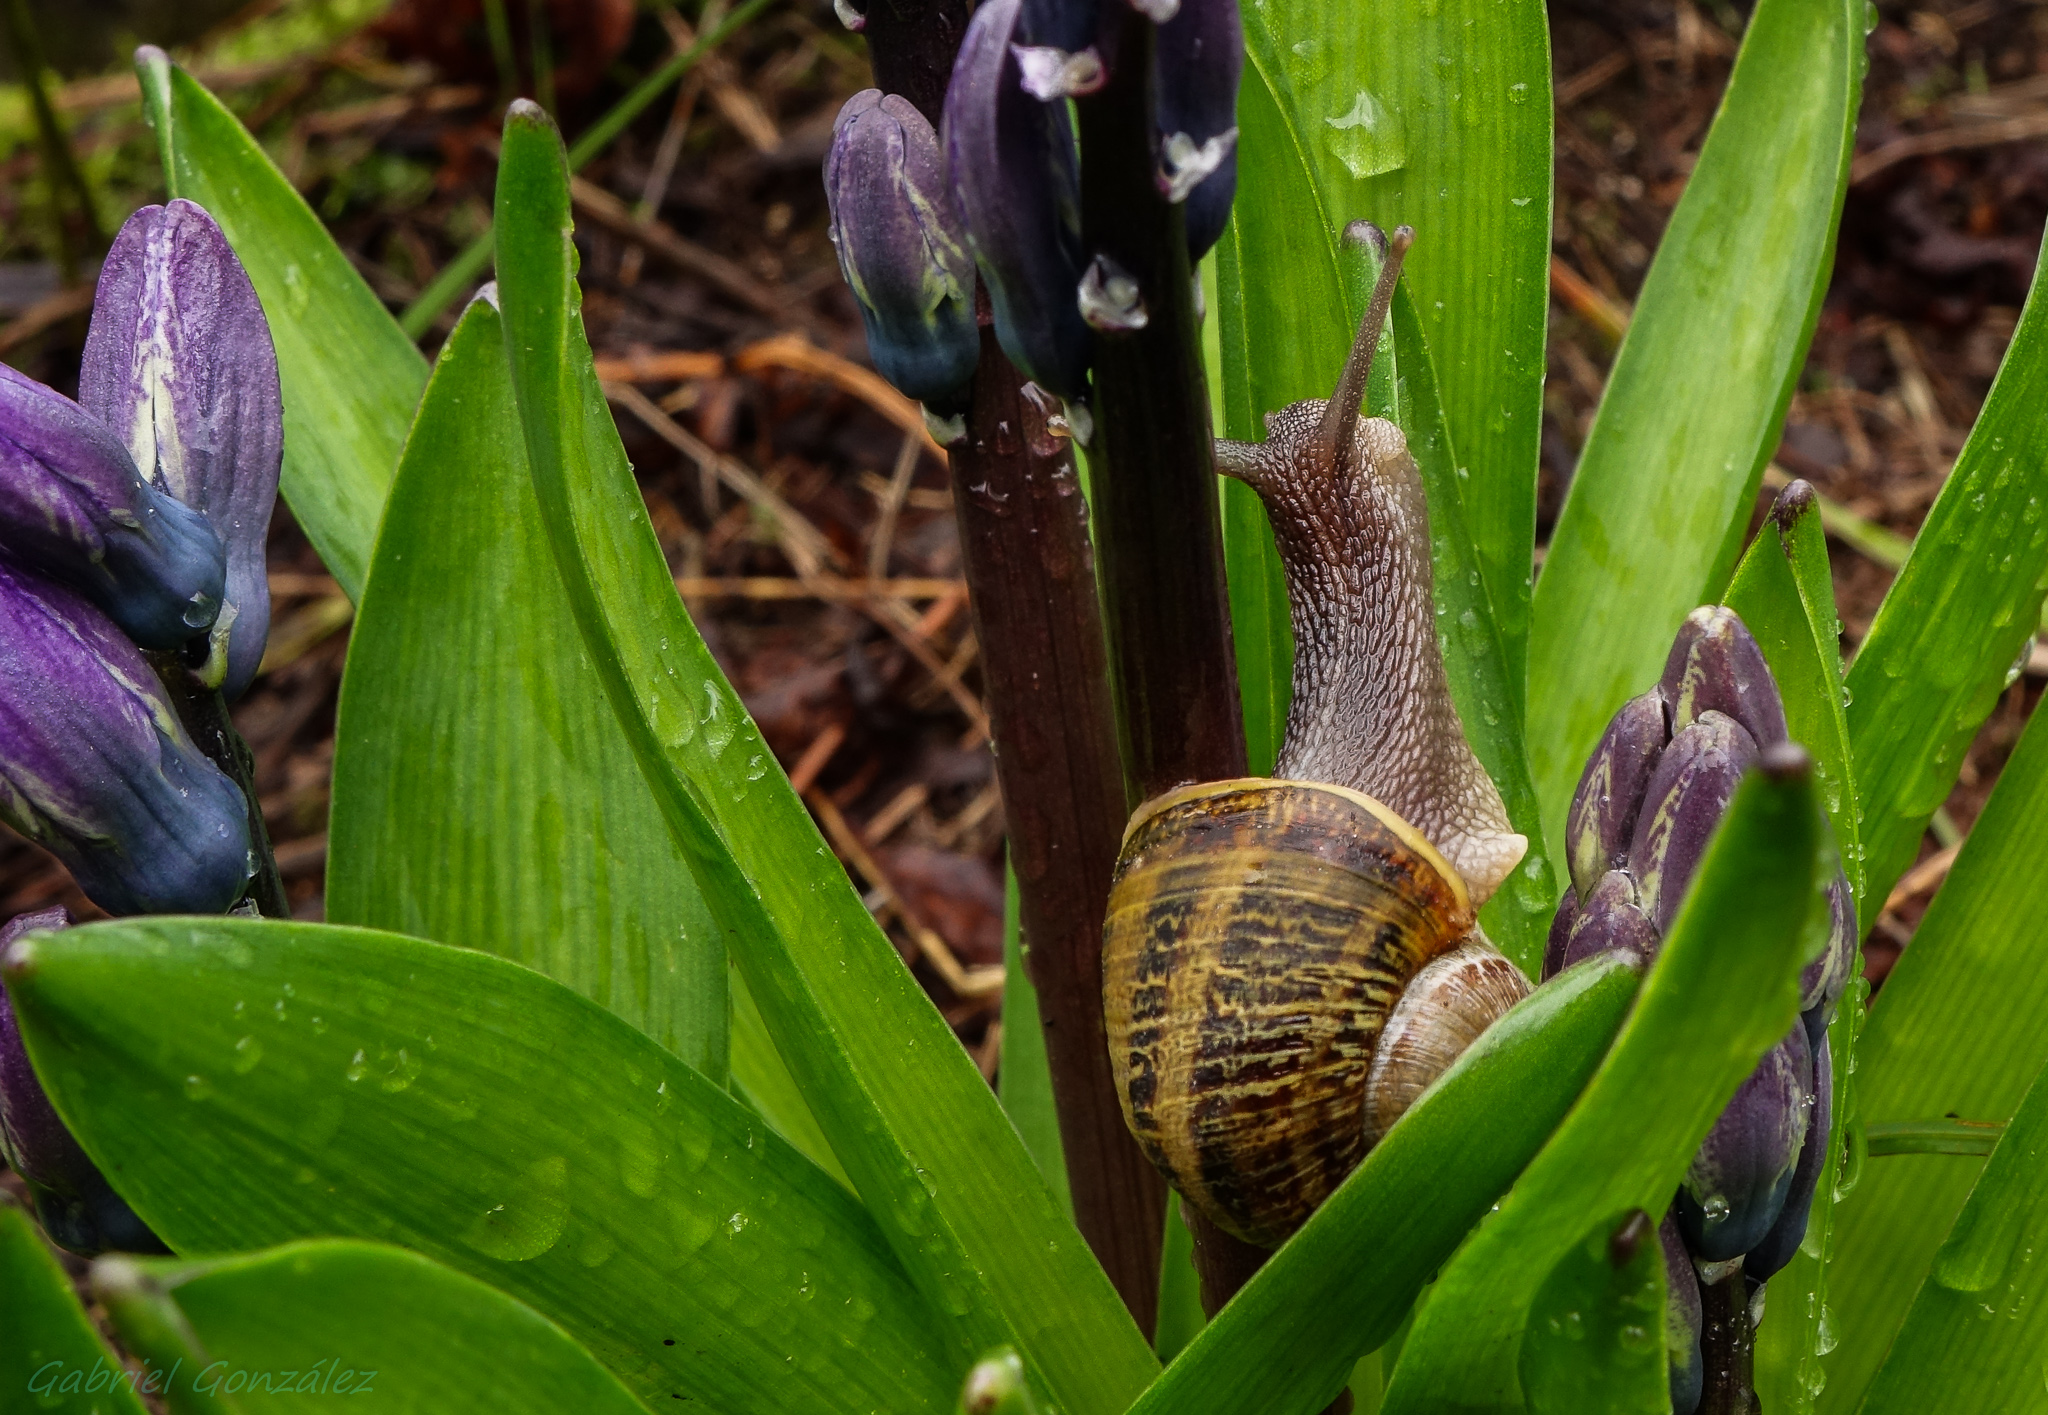
nature, grass, plant, leaf, flower, green, macro, botany, flora, fauna, invertebrate, wildflower, animals, tropics, snails, ggl1, gaby1, xovesphoto, animales, sonyrx10, rx10, caracoles, gphoto, xelodegalicia, macro photography, gabrielcoru a, flowering plant, plant stem, land plant